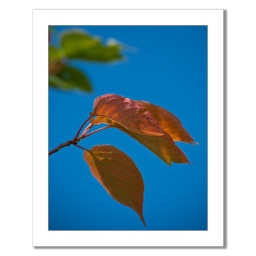
Leaves against a blue sky